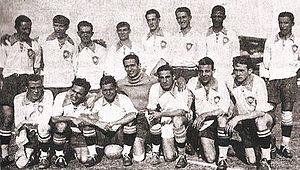
Fernando Rubens Pasi Giudicelli, appelé plus couramment par son prénom Fernando, est un joueur brésilien d'origine Corse de football évoluant au poste de milieu central.